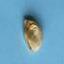
Maize quality: Bad